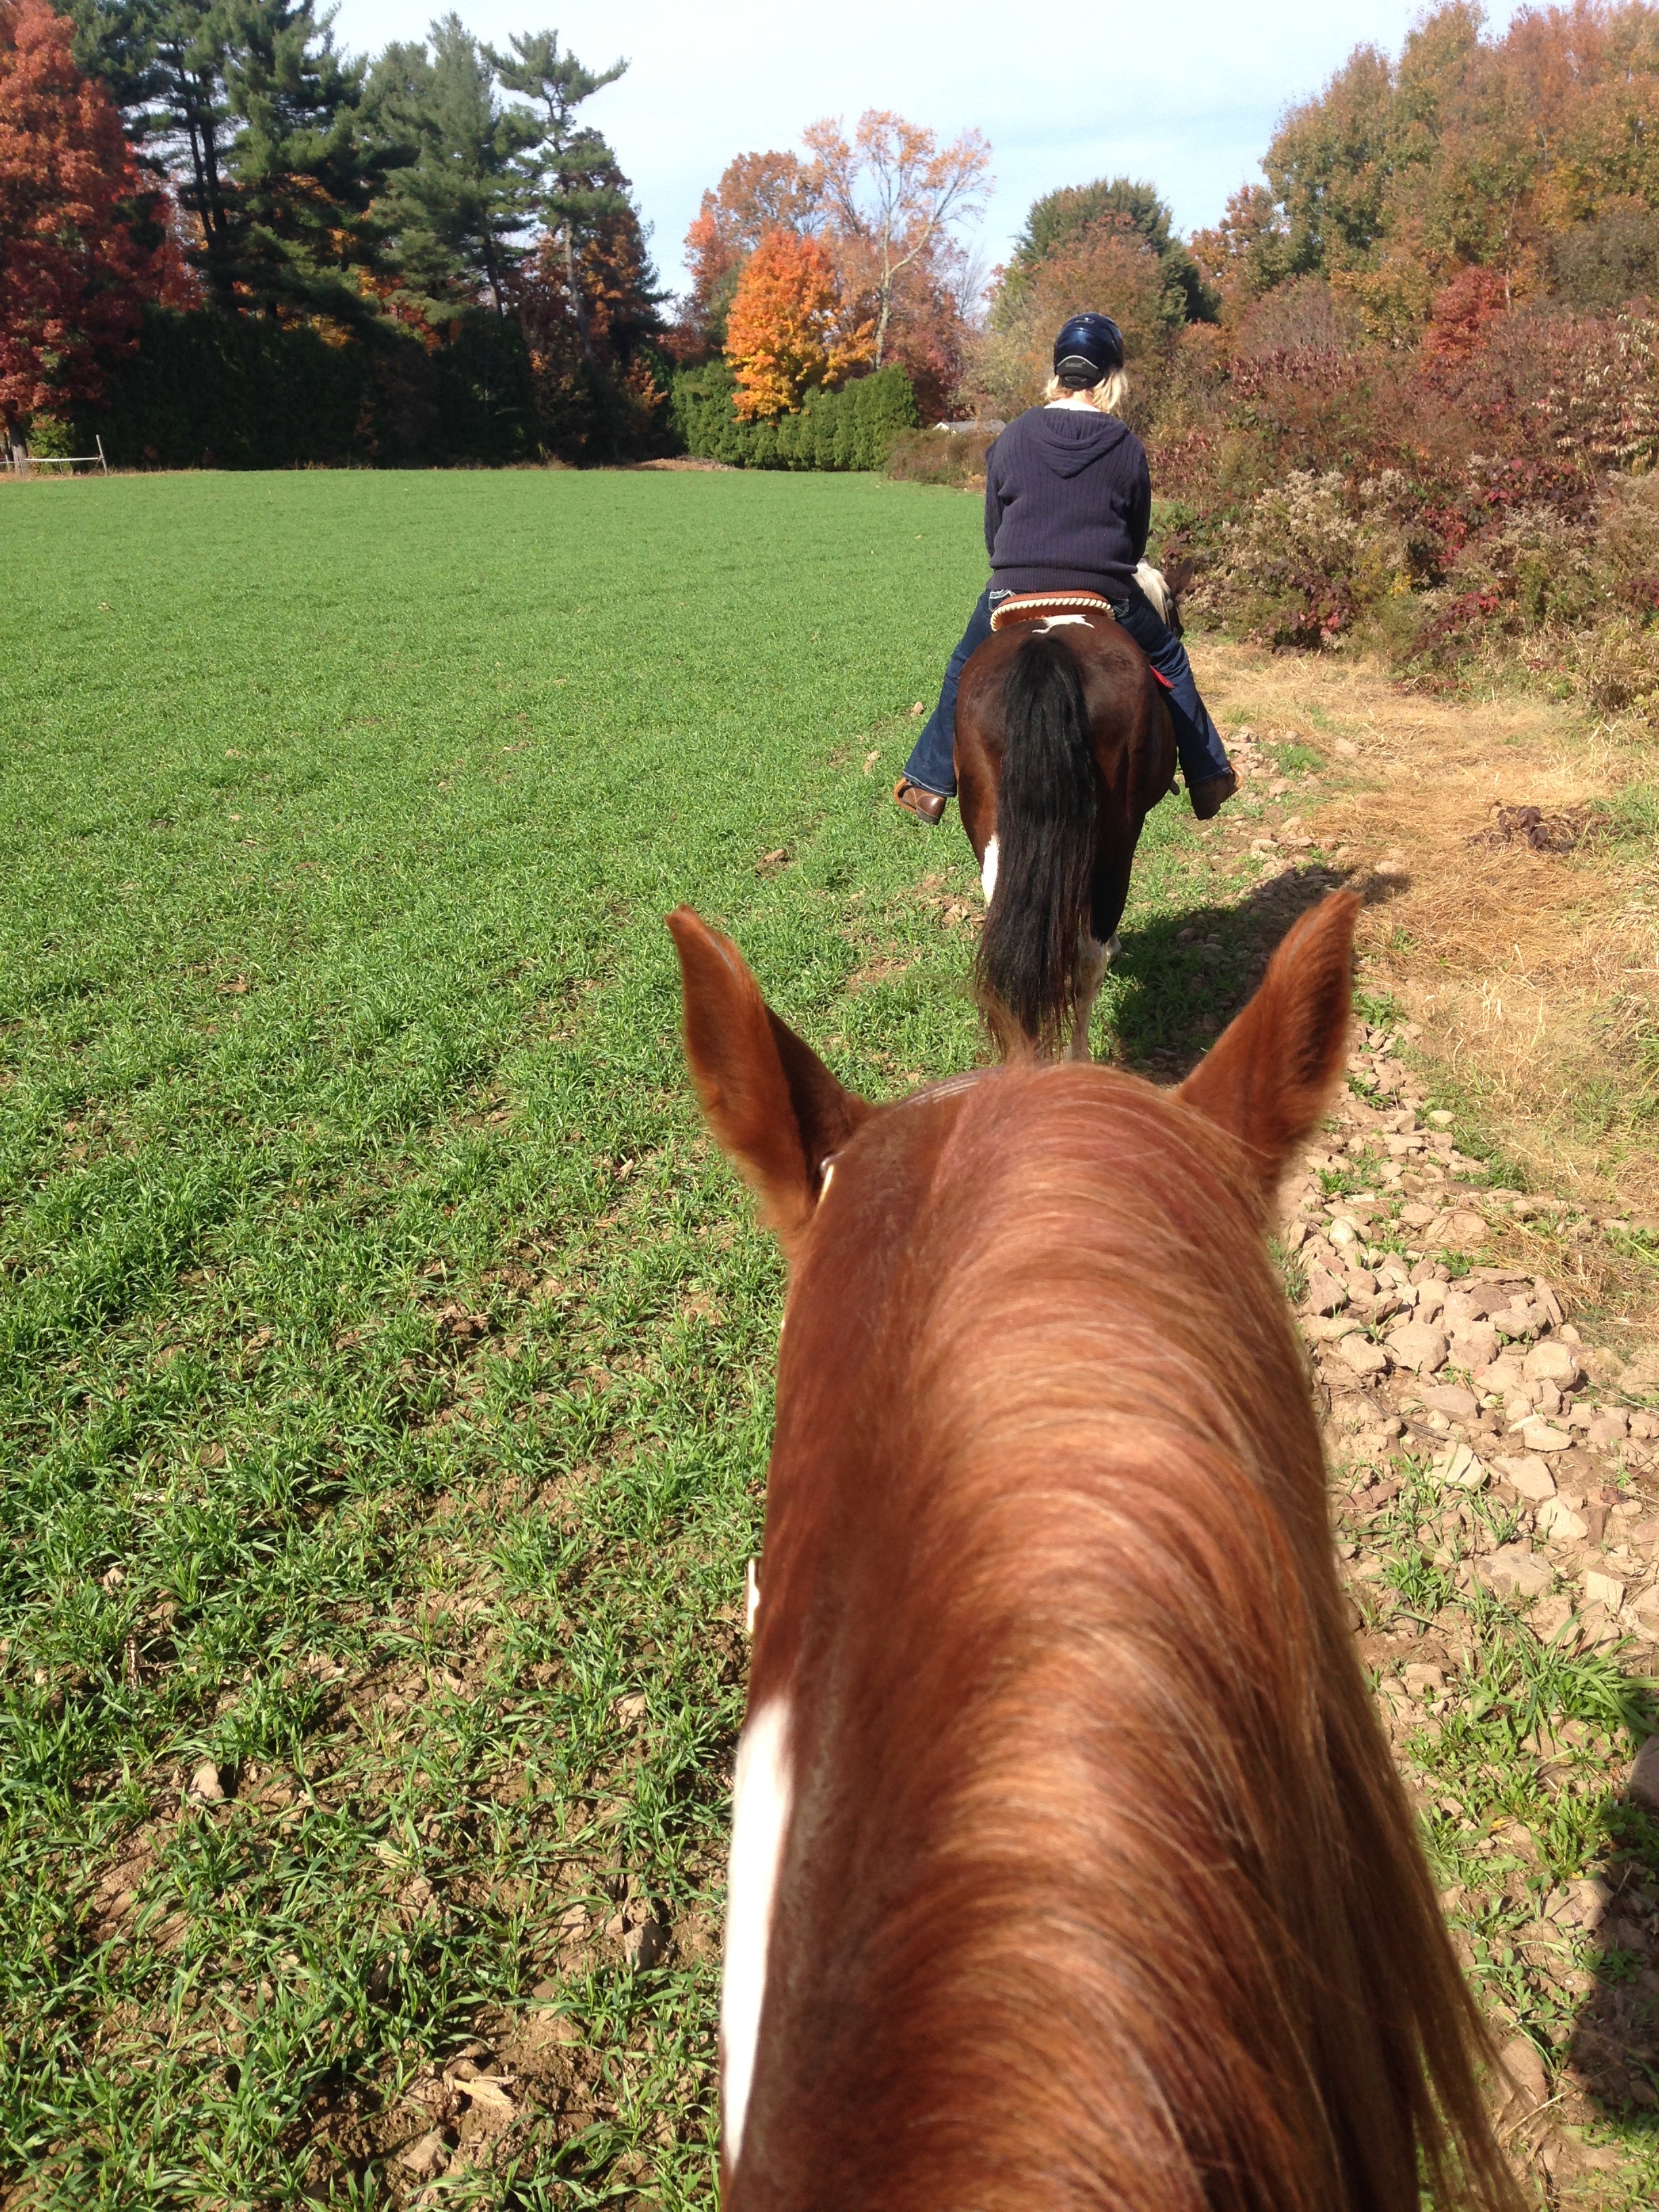
nature, grass, person, woman, trail, meadow, countryside, recreation, pasture, horseback, horse, mammal, stallion, mane, ride, activity, equestrian, equine, outdoors, riding, horses, horse riding, vertebrate, mare, adult, horseback riding, equestrianism, pack animal, eventing, trail riding, horse like mammal, mustang horse